Melanie Iglesias

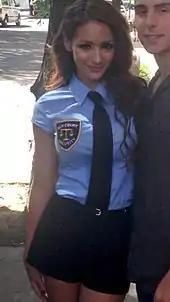
Iglesias at the set of MTV's "Guy Court" in 2013, where she plays the bailiff

Iglesias appeared as the Royal Flush Girl in 265 episodes of the World Poker Tour. She has appeared as herself on all three seasons of "Guy Code", and was then cast in a spin-off show called "Girl Code" which airs on MTV every Thursday. She is also starring in yet another "Guy Code" spin off, "Guy Court" as the bailiff. She also starred in several feature films, including, "Abnormal Attraction" released in March 2018.